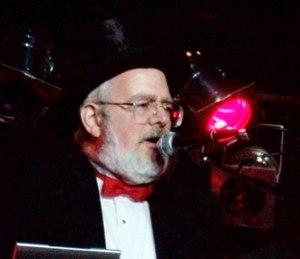
Barry Hansen est un acteur et scénariste américain né le 2 avril 1941 à Minneapolis, Minnesota.